Sulfonic acid

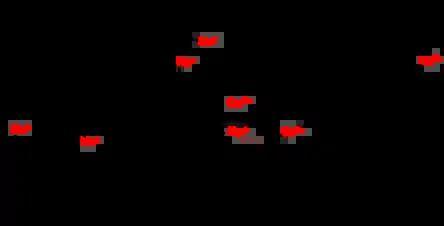
Sulfonates are the basis of most ion exchange resins used in water softening.

In the sulfite process for paper-making, lignin is removed from the lignocellulose by treating wood chips with solutions of sulfite and bisulfite ions. These reagents cleave the bonds between the cellulose and lignin components and especially within the lignin itself. The lignin is converted to lignosulfonates, useful ionomers, which are soluble and can be separated from the cellulose fibers.